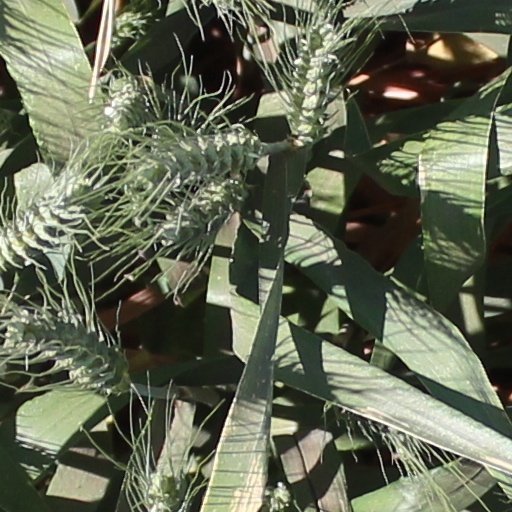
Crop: wheat